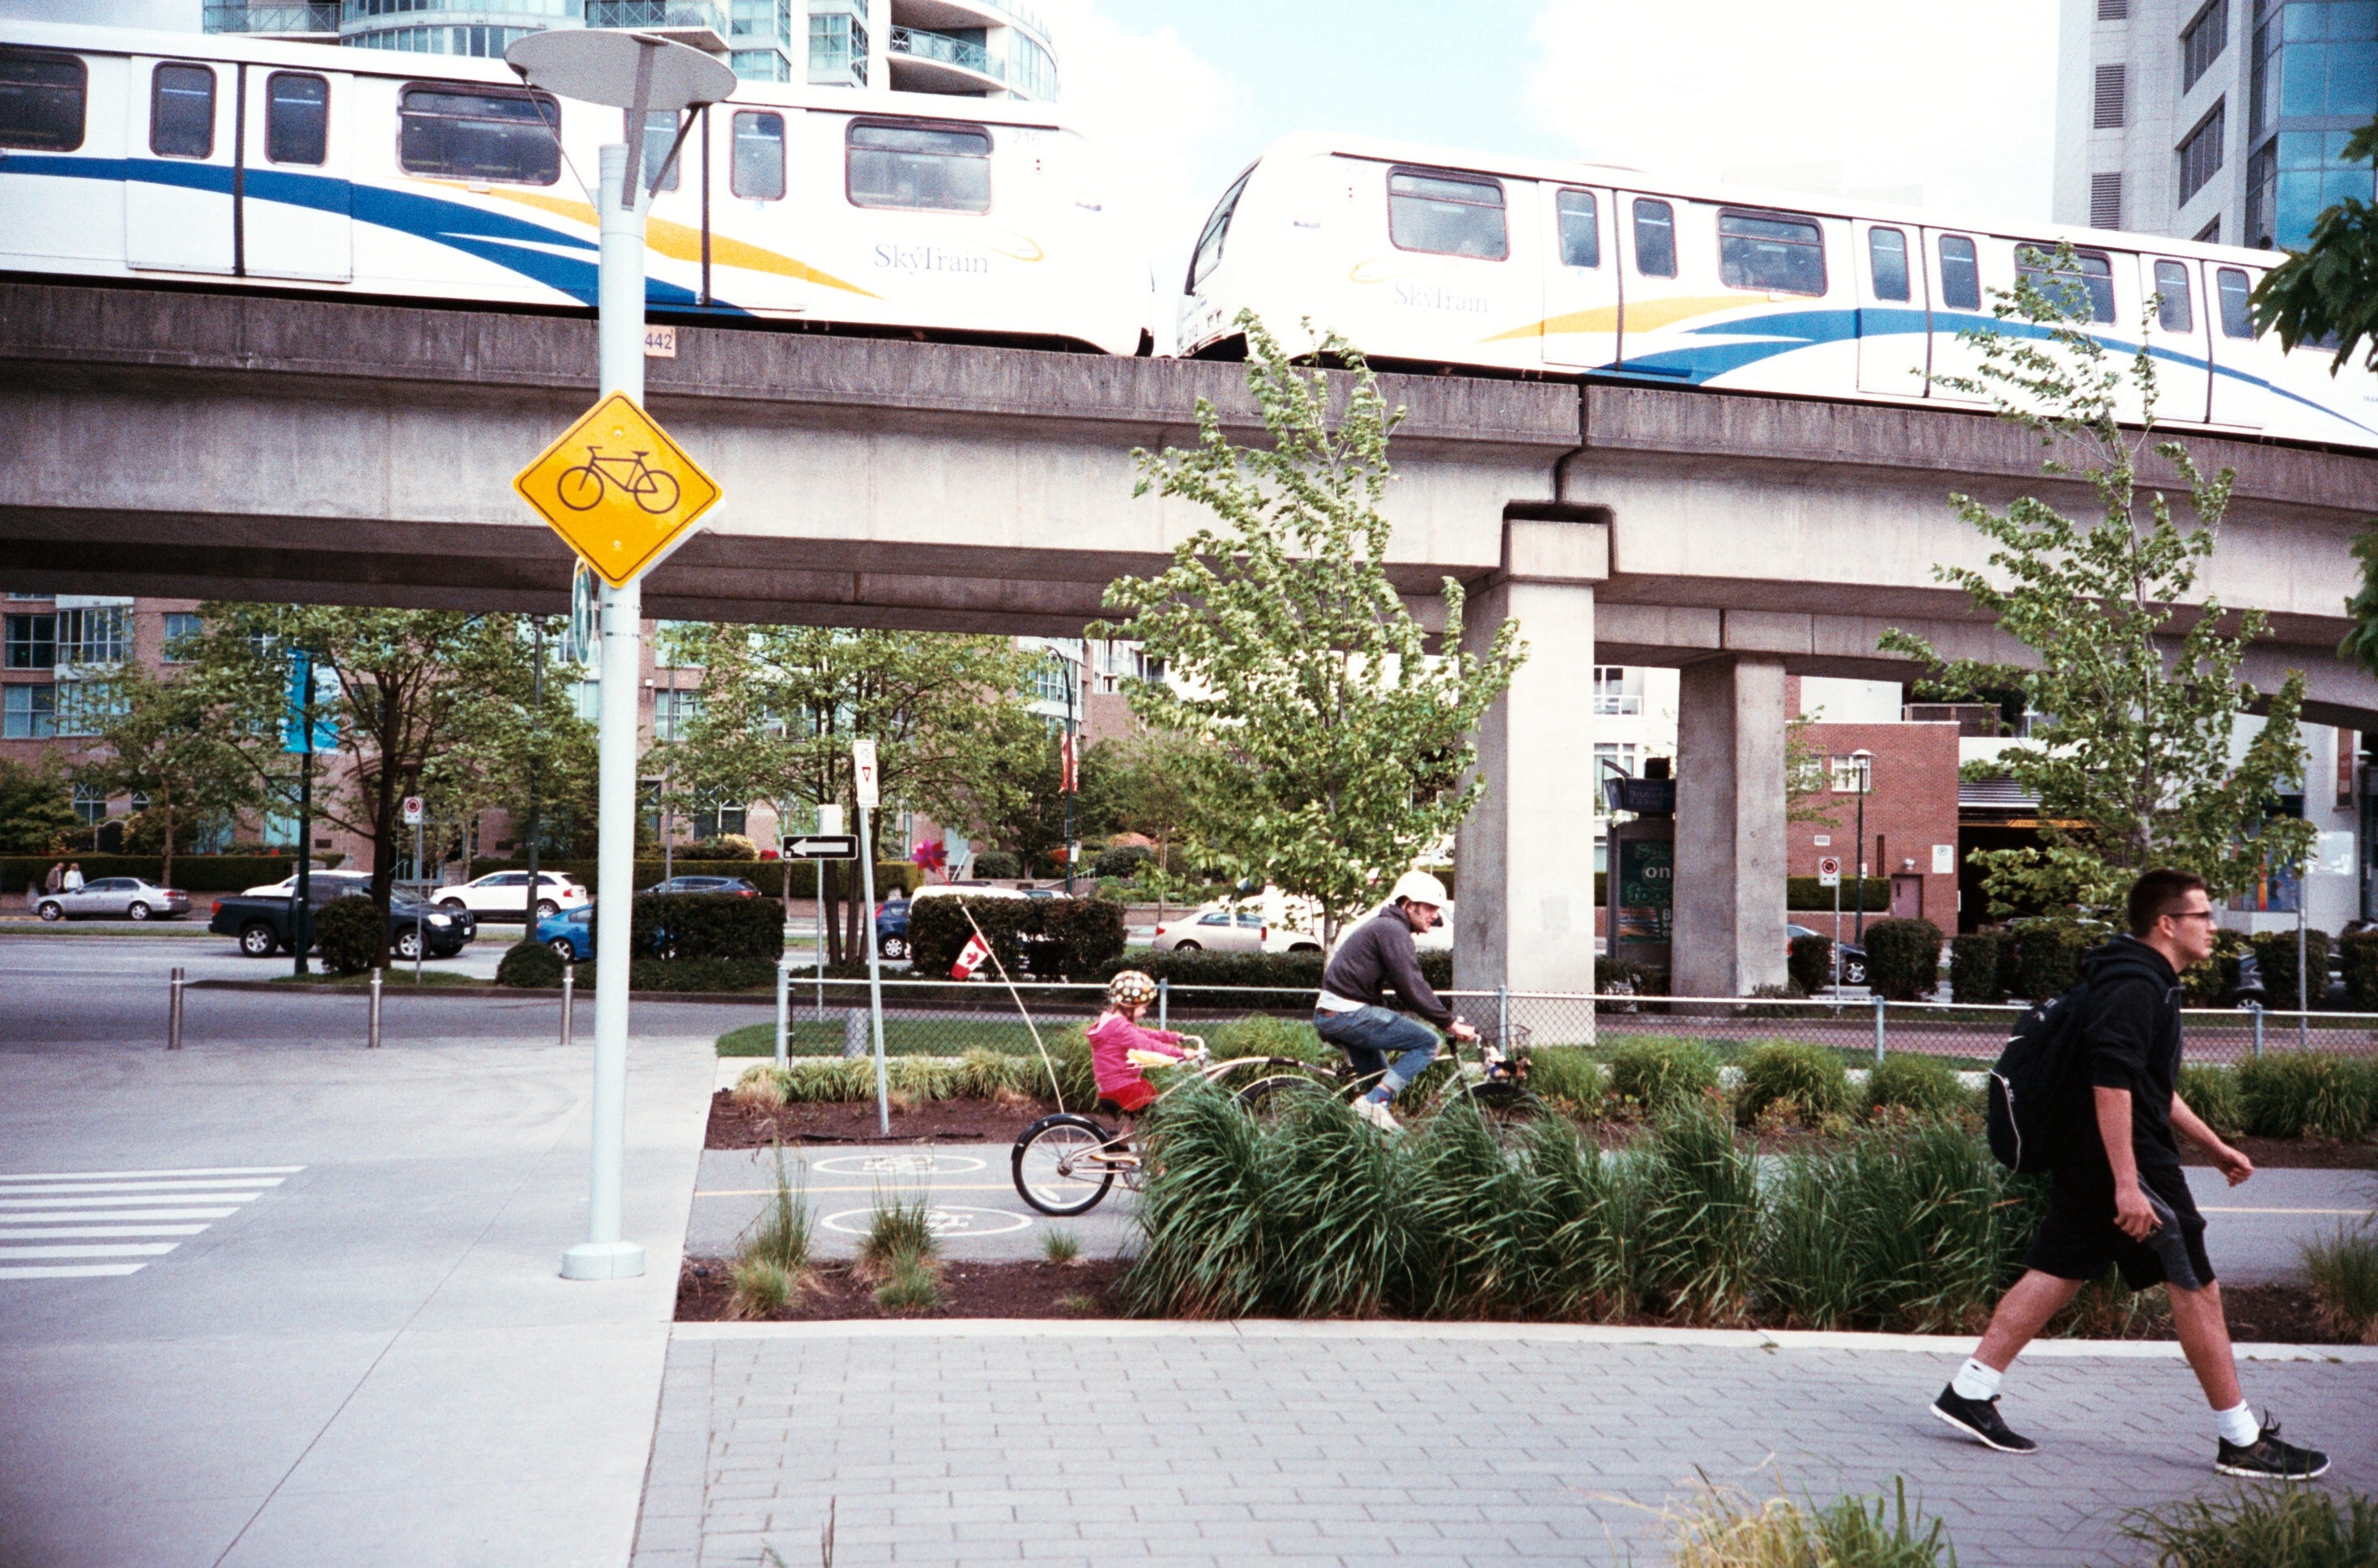
pedestrian, walking, track, film, downtown, transportation, transport, vehicle, plaza, vancouver, public transport, bikepath, scienceworld, lca, lomolca, agfavistaplus400, skytrain, neighbourhood, tandembike, tandembicycle, gettingaround, shopping mall, residential area